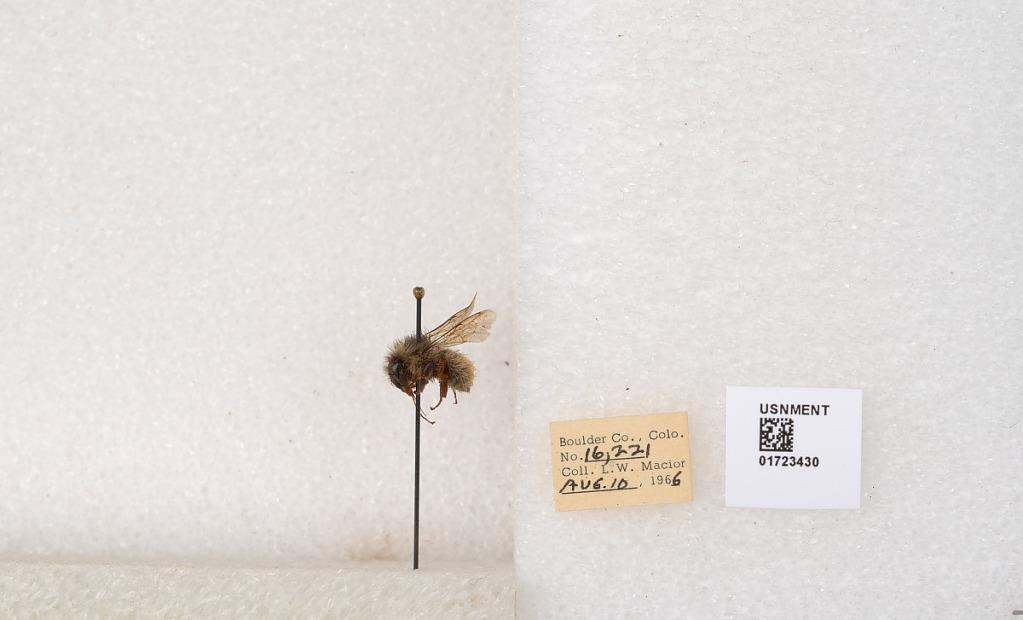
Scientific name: Bombus flavifrons Cresson
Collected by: L. Macior
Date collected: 1966-8-10
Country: United States
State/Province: Colorado
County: Boulder
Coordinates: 40.0925, -105.358